Yarrow Shipbuilders

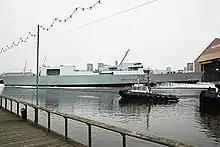
Launch of , a Type 45 destroyer from the former YSL yard, now BAE Systems in 2006.

In 1977 the Labour government of James Callaghan passed the Aircraft and Shipbuilding Industries Act 1977 which nationalised Yarrow (Shipbuilders), Limited, and grouped it with other major British shipyards as a division within British Shipbuilders. Nationalisation was opposed by the owners, and by the minority Conservative party. The last ship launched under private ownership was , a Type 22 launched by Audrey Callaghan, wife of the Prime Minister. Investment continued in the yard, with the construction of a large GRP fabrication hall at the western end of the yard, adjacent to the Elderslie dry docks during the late 1970s. Dry dock No.1 was also covered over. This was in preparation for the project, although only two vessels of the class were eventually built at Yarrow. The long-disused hall was subsequently demolished in 2008. The parent company, Yarrow plc, retained ownership of non-shipbuilding assets, including YARD Ltd. Yarrow plc was subsequently sold to CAP Group in 1986, which in turn became Sema Group plc in 1988, which then put its YARD subsidiary into the BAeSEMA joint venture with British Aerospace in 1991.